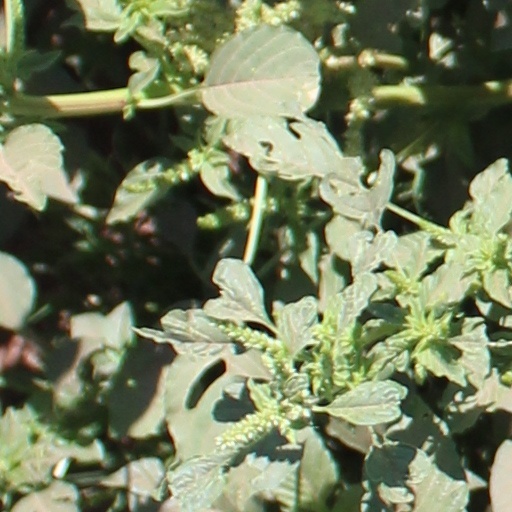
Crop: wheat